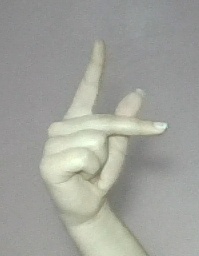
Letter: dha